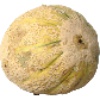
Label: Cantaloupe 2